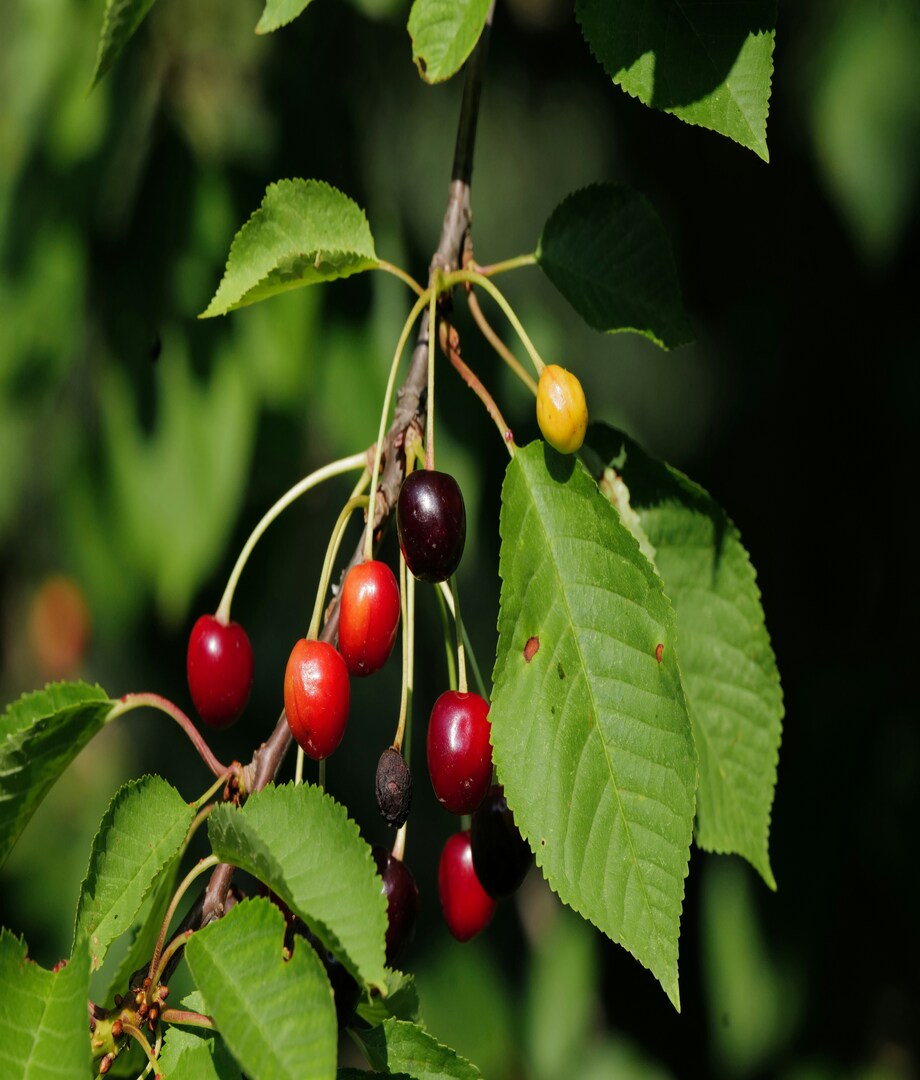
Label: cherry